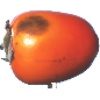
Label: kaki